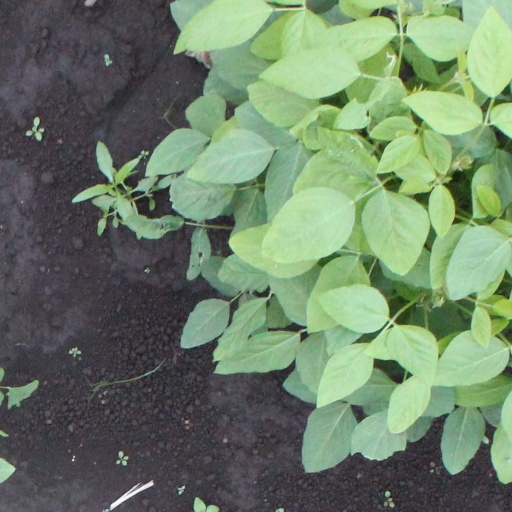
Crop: soybean